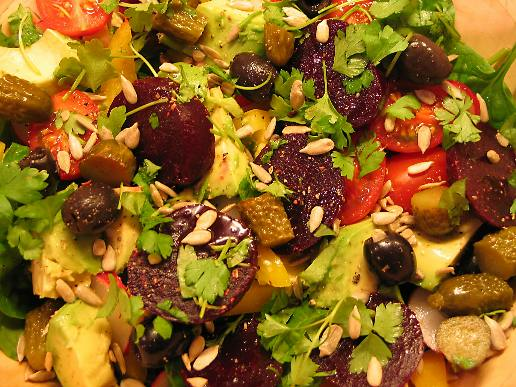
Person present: No